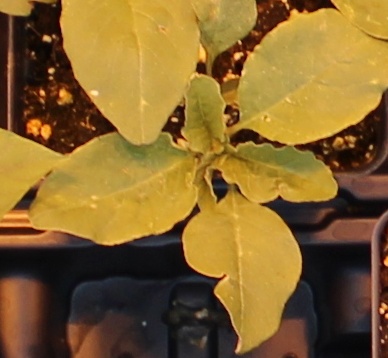
Label: Redroot Pigweed